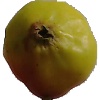
Label: Apple Red Yellow 2